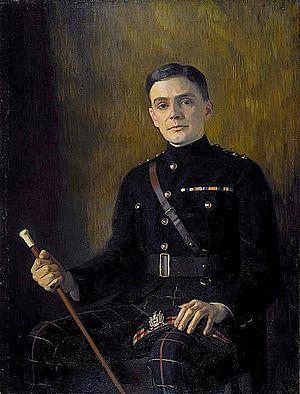
Charles Kenneth Michael Scott Moncrieff, né le 25 septembre 1889 à Weedingshall en Écosse et mort le 28 février 1930 à Rome, est un auteur et traducteur britannique surtout connu pour sa traduction en anglais de l'œuvre monumentale de Proust, À la recherche du temps perdu; dont le titre devient d'après un sonnet de Shakespeare Remembrance of Things Past.